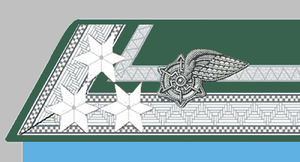
insigne d'un Adjutant du Régiment de Chemin-de-fer. (Armée Autriche-Homgroise k.u.k.)